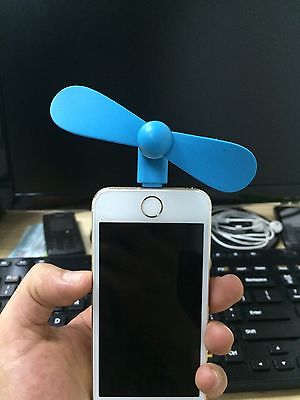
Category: fan